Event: Nepal Earthquake
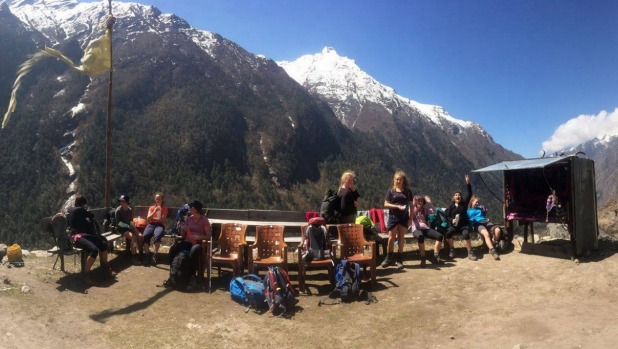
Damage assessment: no_damage